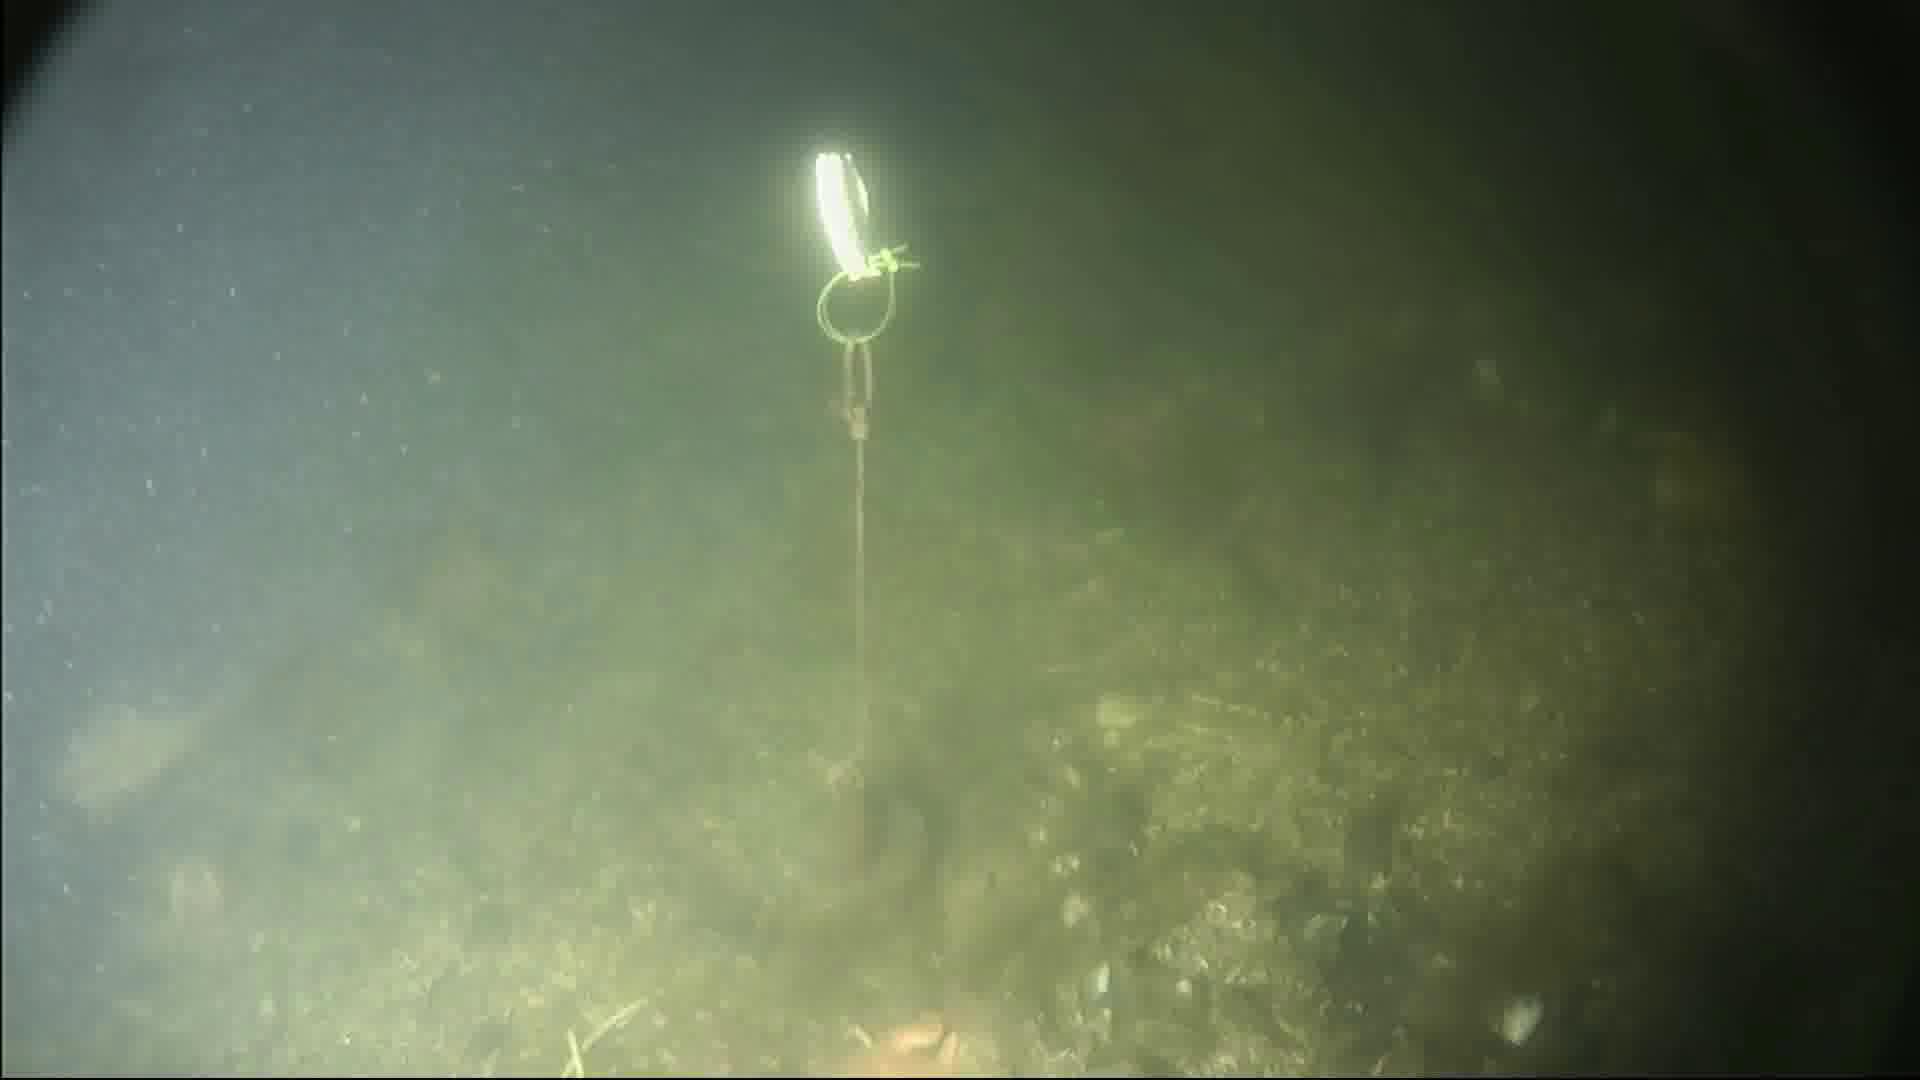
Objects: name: fish
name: crab
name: starfish